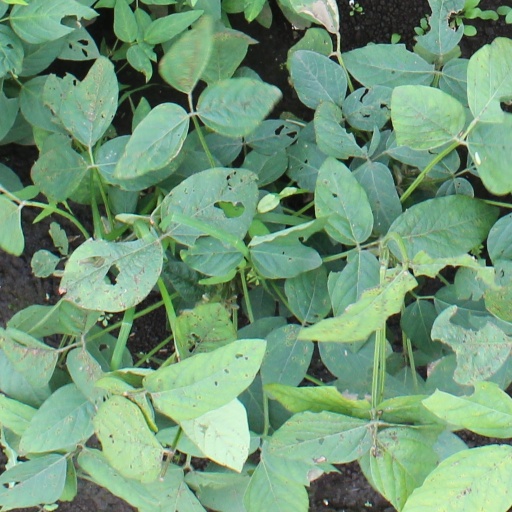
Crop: soybean